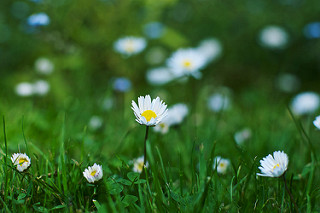
Flower: daisy